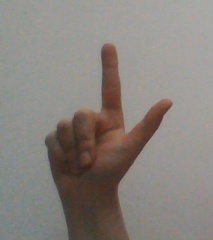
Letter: laam